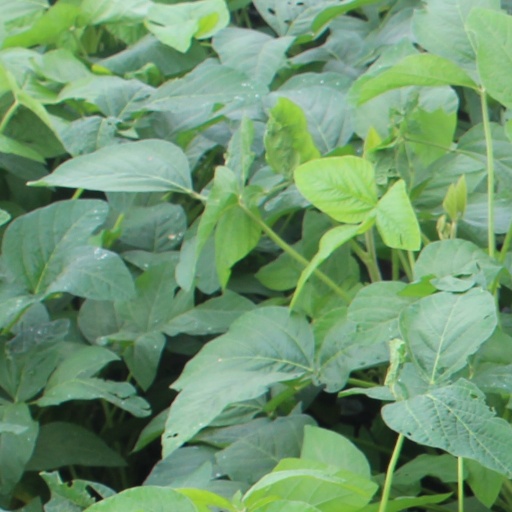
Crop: soybean